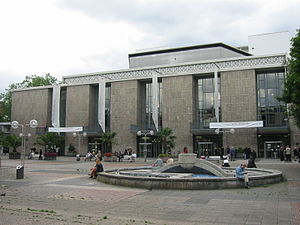
Köln / Kunst og kultur / Musikscene
Operaen (1954-1957)
Köln er Tysklands fjerde største by efter Berlin, Hamborg og München og har et indbyggertal på 1.085.664. Stor-Köln har cirka 4,4 millioner indbyggere. Byen ligger på begge sider af Rhinen i delstaten Nordrhein-Westfalen.